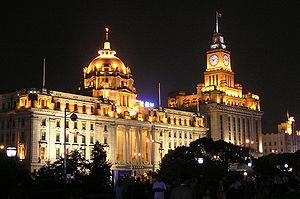
P & T Architects & Engineers appelée aussi Palmer & Turner Architects est la plus importante agence d'architecture de Hong Kong et l'une des plus importantes de Chine et même du monde. En 2016 elle était la dixième plus grande agence d'architecture du monde par le nombre d'architecte. Elle comprend plus de 2 000 collaborateurs, opère dans plus de 70 villes et conçoit plus de 10 millions de m² de locaux par an.
Le Bund est appelé waitan par les Chinois signifiant « la berge des étrangers ». Boulevard de la ville de Shanghai en Chine, il est jalonné de somptueux édifices de style européen et de banques ou de compagnies coloniales des années 1930. Situé au sein de l'ancienne concession internationale de Shanghai, le Bund se trouve à Puxi à l'est du district de Huangpu, sur la rive ouest de la rivière Huangpu au sud de sa confluence avec la rivière Suzhou, face au nouveau quartier financier de Lujiazui dans le district de Pudong.